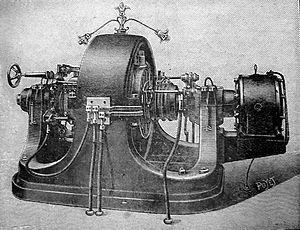
Commutatrice Westinghouse, gravure de Louis Poyet
Une commutatrice est une machine électrique tournante qui permet de convertir un courant électrique continu en courant électrique alternatif, et inversement. Elle a un meilleur rendement qu'un groupe convertisseur et elle est moins coûteuse, mais elle est moins souple d'emploi car la tension de sortie en courant continu est liée à celle du courant alternatif.